Great Sejm

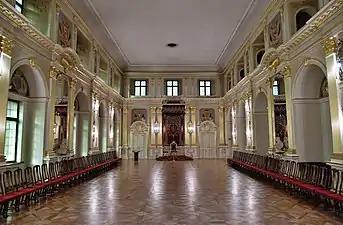
Royal Castle Senate Chamber, where May 3 Constitution was adopted

The reforms of the Great Sejm responded to the increasingly perilous situation of the Polish–Lithuanian Commonwealth, only a century earlier a major European power and indeed the largest state on the continent. By the 18th century the Commonwealth's state machinery became increasingly dysfunctional; the government was near collapse, giving rise to the term "Polish anarchy", and the country was managed by provincial assemblies and magnates. Many historians hold that a major cause of the Commonwealth's downfall was the peculiar parliamentary institution of the "liberum veto" ("free veto"), which since 1652 had in principle permitted any Sejm deputy to nullify all the legislation that had been adopted by that Sejm. By the early 18th century, the magnates of Poland and Lithuania controlled the state – or rather, they managed to ensure that no reforms would be carried out that might weaken their privileged status (the "Golden Freedoms"). The matters were not helped by the inefficient monarchs elected to the Commonwealth throne around the start of the 18th century, nor by neighboring countries, which were content with the deteriorated state of the Commonwealth's affairs and abhorred the thought of a resurgent and democratic power on their borders.